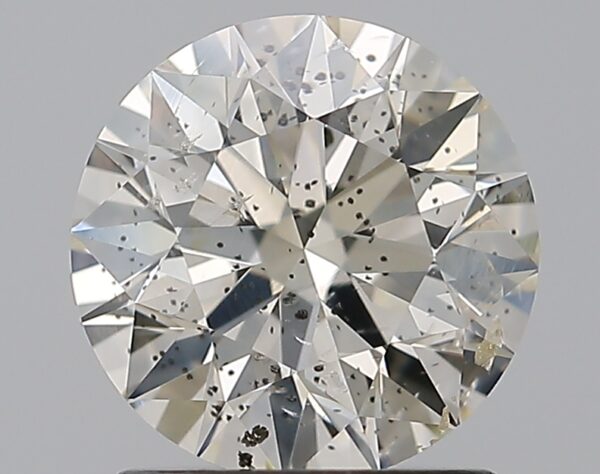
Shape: round
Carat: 1.5
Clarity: SI2
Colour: I
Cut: EX
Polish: EX
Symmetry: EX
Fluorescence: SL
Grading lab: IGI
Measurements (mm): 7.32 x 7.3 x 4.56